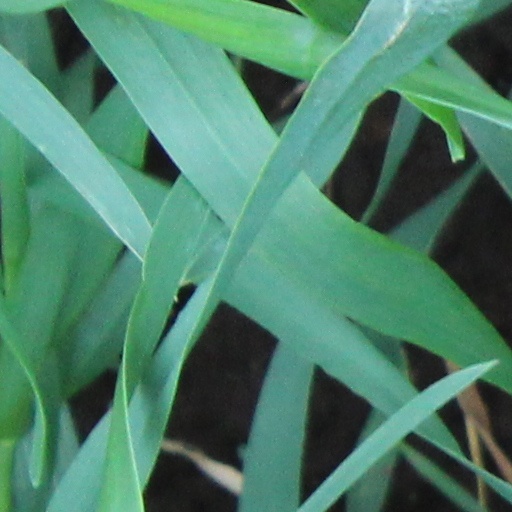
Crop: wheat